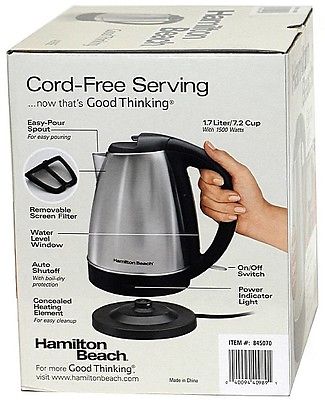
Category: kettle